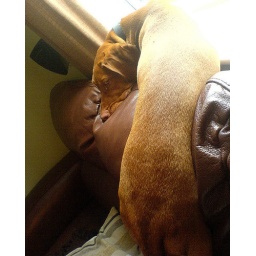
Falling asleep in her window seat